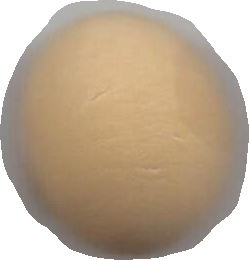
Variety: Grobogan